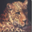
Label: leopard